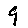
Label: 9